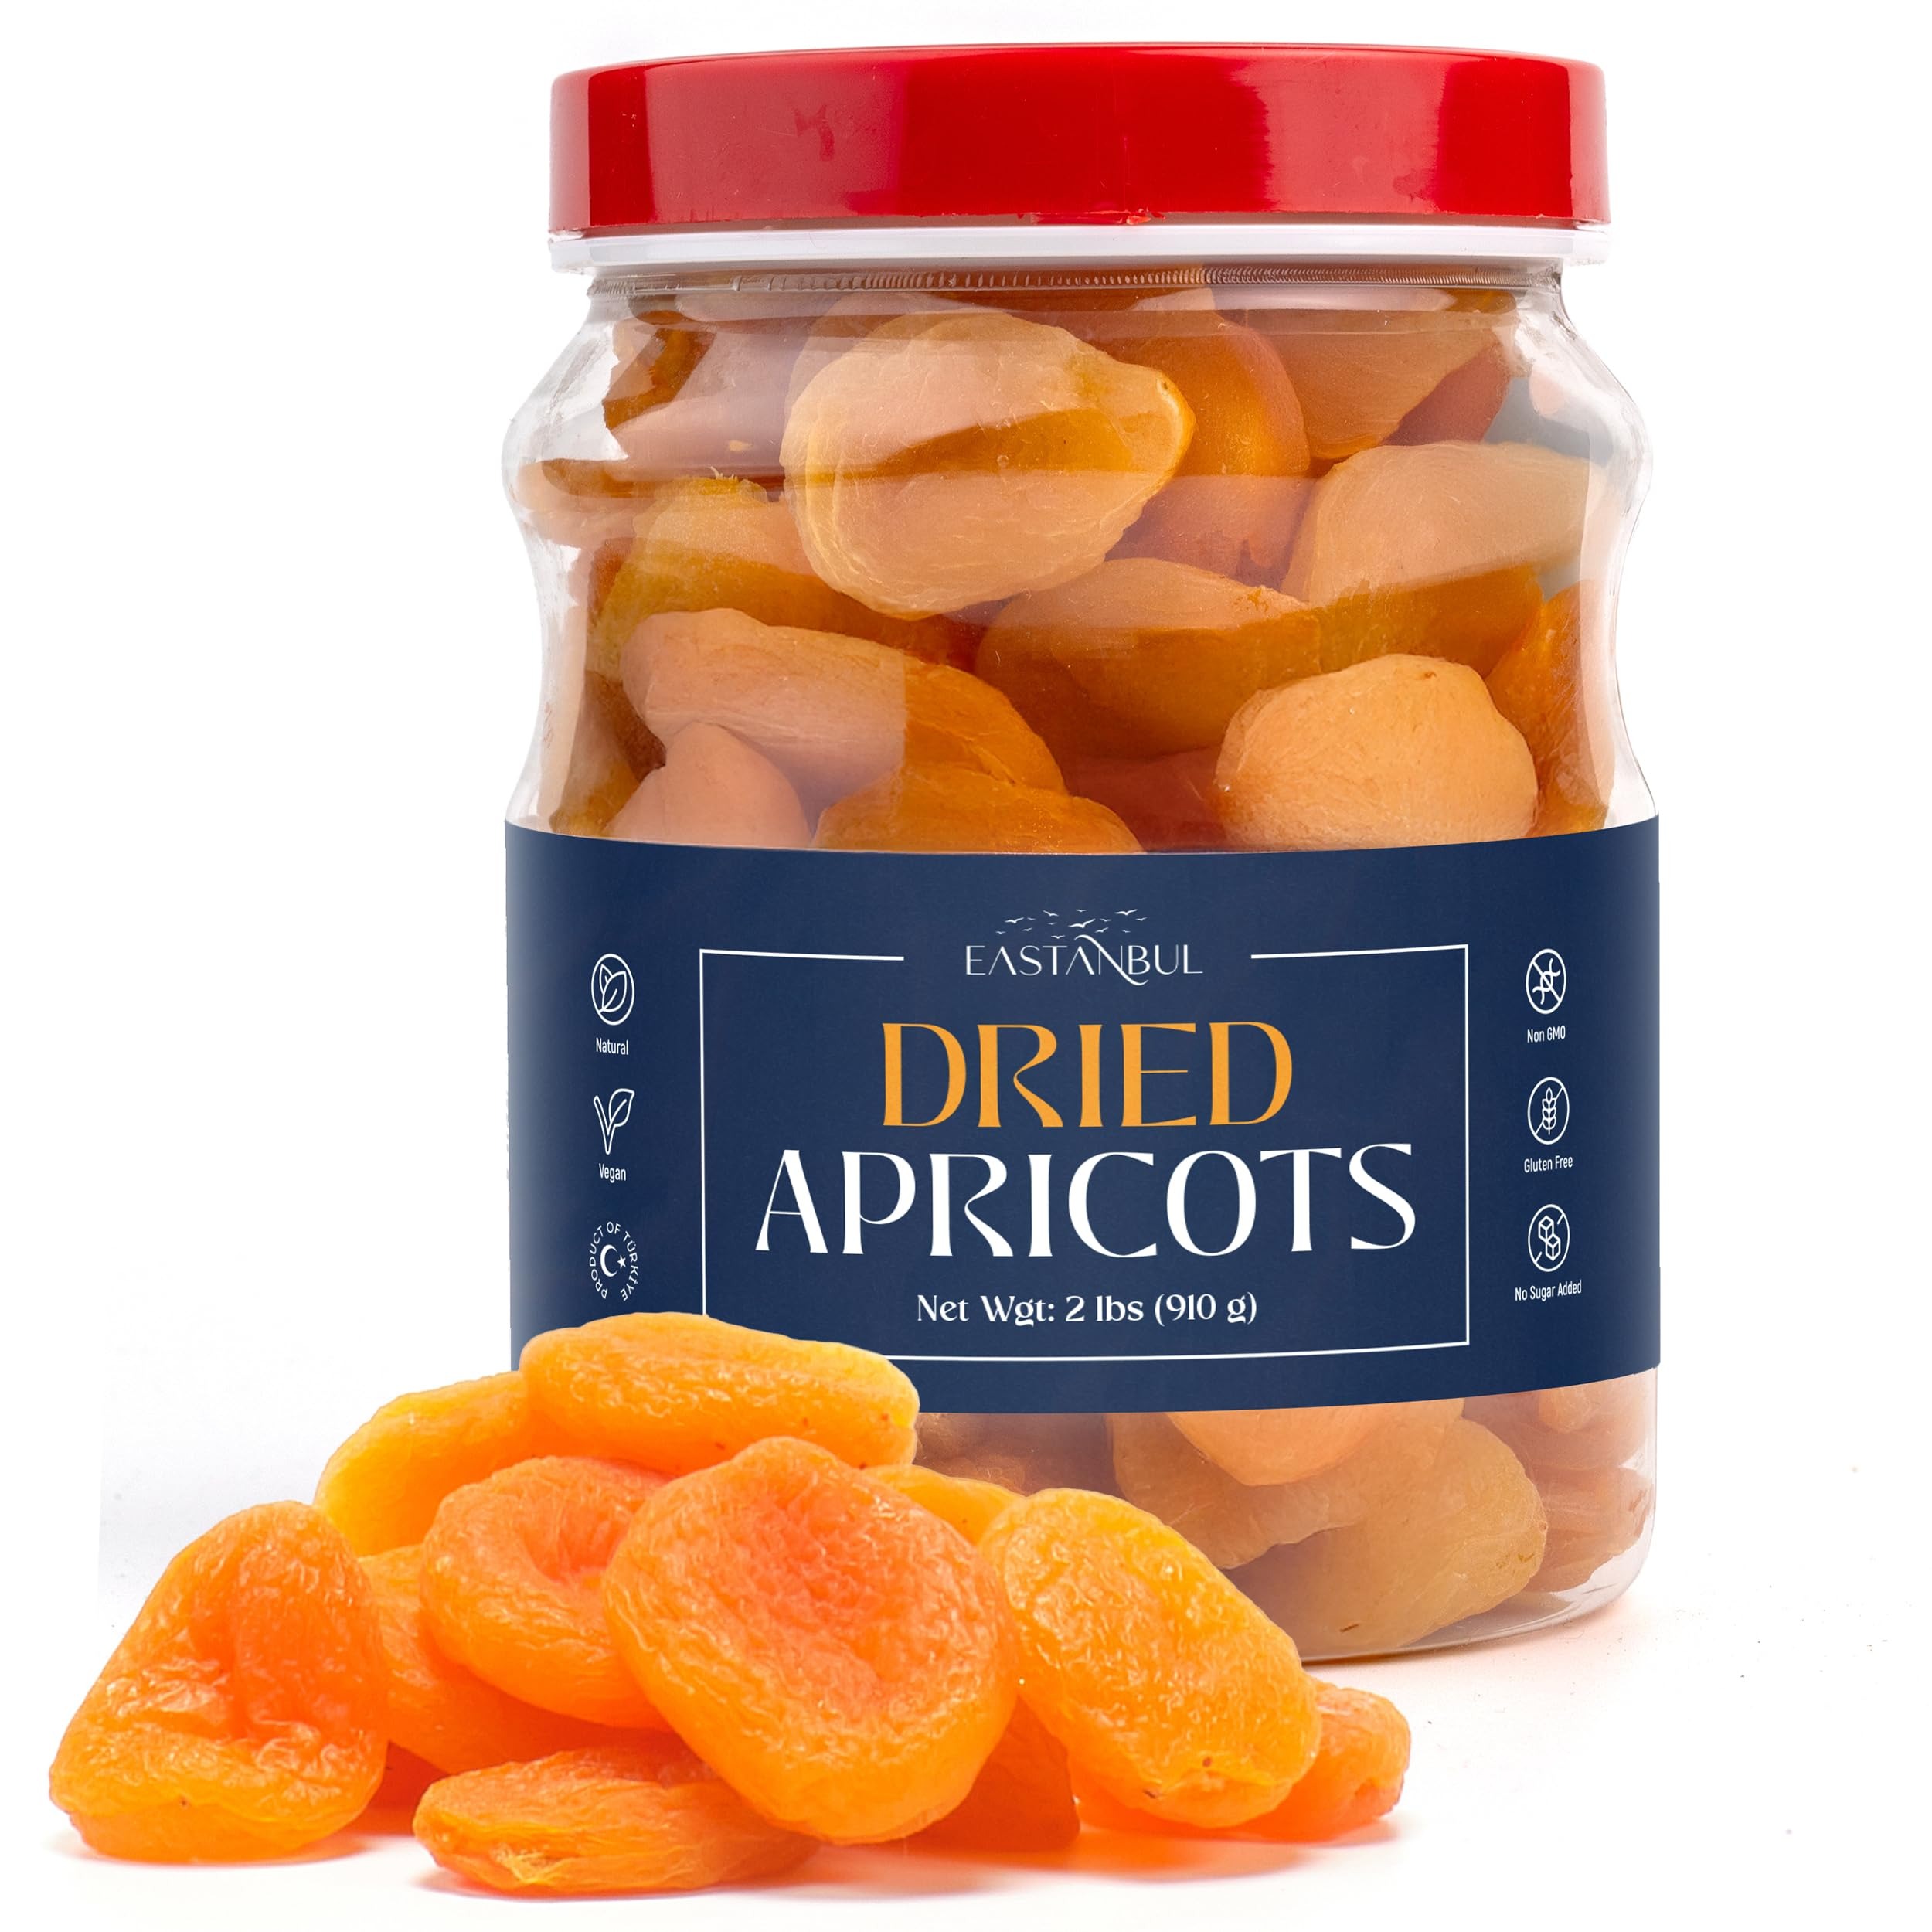
Item Name: Eastanbul Dried Apricots, 2lb, Apricots Dried Fruits Snacks, No Sugar Added, Premium Turkish Fruit Yet Moist & Plump, Guilt-Free, Non-GMO, Whole Pitted, Vegan, Gluten Free
Bullet Point 1: Dried Apricot: Spices, herbs, resins, kernels, and dried fruits are truly divine gifts. Eastanbul is thrilled to present you with another: Dry apricot with a scrumptious taste profile. A touch of sweetness, fruity, and fragrant, complemented by succulence softness, and tastiness. Each dry apricot radiates yellow to dark orange with a bit of a rosy flush on some, just like you see with fresh apricots, mirroring their wholesome goodness
Bullet Point 2: Apricot Dried Fruits: Our soft dried apricots are a nourishing guilt-free snack option for adults and kids and a delicious culinary add-in. It's worth mentioning that, like all dried fruits, excessive consumption of apricot fruit can have a laxative effect
Bullet Point 3: Premium Turkish Apricot: Eat these whole apricot morsels of flavor straight. Soak them. Chop or dice them. Blend into smoothies granola, bake into muffins, shortbread cookies & breads, mix with yogurt & desserts, blend in cooked dishes, create trail & snack mixes, pair with nuts, stir into homemade oatmeal and cereals, make them companions for a hot cup of tea. For whatever reason you seek them, rest assured, you are getting the top quality apricot, dried and packed with love
Bullet Point 4: Premium Dried Apricots: These top-notch quality sweet tooth satisfiers are meticulously harvested from the bountiful lands of Turkiye which dominates the apricot production in the world with their phenomenal quality. Yes, they are dry apricots, no sugar added, unsweetened, non-GMO, Vegan & Halal. Gluten-free dried apricots
Bullet Point 5: Fruits Matter! : Our brand embraces responsible manufacturing, material transparency, and workplace diversity and is committed to the utmost customer satisfaction standards. Eastanbul %100 stands behind its authentic culinary products
Product Description: <ul> <li><strong>Also Known As:</strong> Dried Apricots, Albaricoques Secos</li> <li><strong>Origin:</strong> Originating from fresh apricots, primarily produced in Turkey.</li> <li><strong>Ingredients:</strong> Pure, sun-dried apricots, without added sugars.</li> <li><strong>Taste and Aroma:</strong> Sweet and tangy with a naturally chewy texture.</li> <li><strong>Uses:</strong> Used in snacks, baking, and cooking; popular in trail mixes and salads.</li> <li><strong>Substitutes:</strong> Dates or raisins can serve as alternative dried fruits.</li> <li><strong>Fun Fact:</strong> Dried apricots retain their bright orange color from their beta-carotene content.</li></ul>
Value: 32.0
Unit: Ounce

Price: 24.99